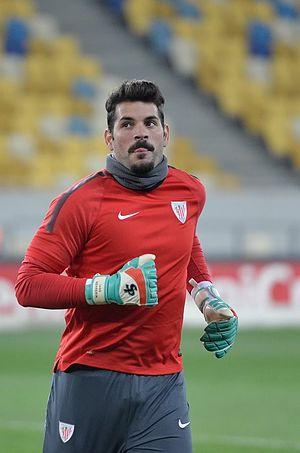
Iago Herrerín Buisán, né le 25 janvier 1988 à Bilbao, est un footballeur espagnol évoluant au poste de gardien de but à l'Athletic Club.